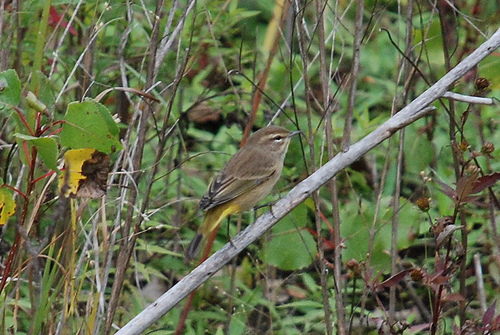
the body is mostly light brown, with some black bands on the wings and a yellow tail.
this small grey bird has a short black beak and yellow tail.
a small bird with brown feathers covering its entire body with the exception of black wingbars on its wings and tail.
this really small bird has a brown back and a narrow bill.
the light brown bird features a set of small black eyes and a rather long, straight beak.
this bird has pale brown head, the wings feature darker grey/black areas with soft yellow abdoment leading to dark grey rectrices.
this bird is brown and yellow in color, with a small beak.
this bird has wings that are brown and has a yellow belly
this particular bird has a belly that is yellow and brown
this bird is a stout looking bird with a brown nape, head, and breast.
Species: Palm Warbler